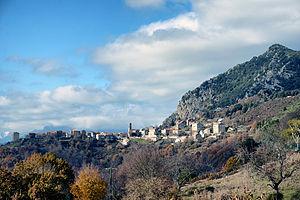
Rogna est une ancienne piève de Corse. Située dans le centre-est de l'île, elle relevait de la province de Corte sur le plan civil et du diocèse d'Aléria sur le plan religieux.
Piedicorte-di-Gaggio est une commune française située dans la circonscription départementale de la Haute-Corse et le territoire de la collectivité de Corse. Elle appartient à l'ancienne piève de Rogna dont elle était le chef-lieu.